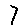
Label: 7